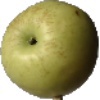
Label: Apple Golden 3